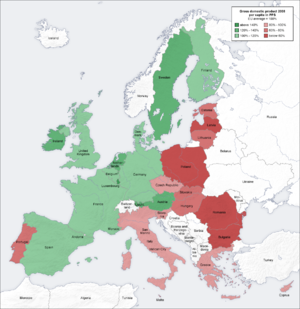
2008 produit intérieur brut par habitant en SPA, carte fr